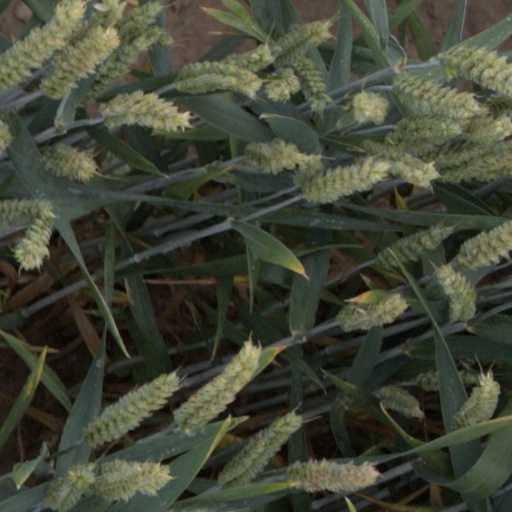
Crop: wheat